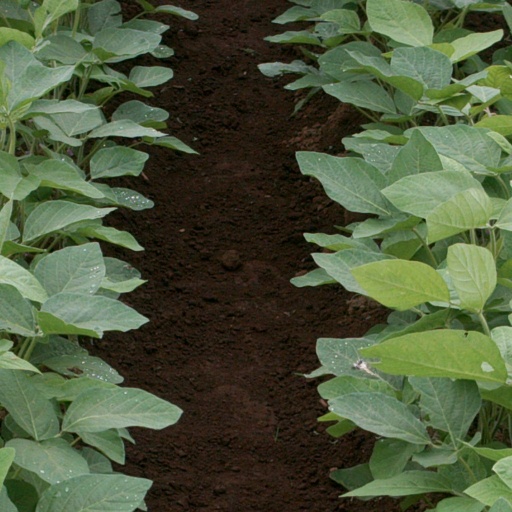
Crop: soybean